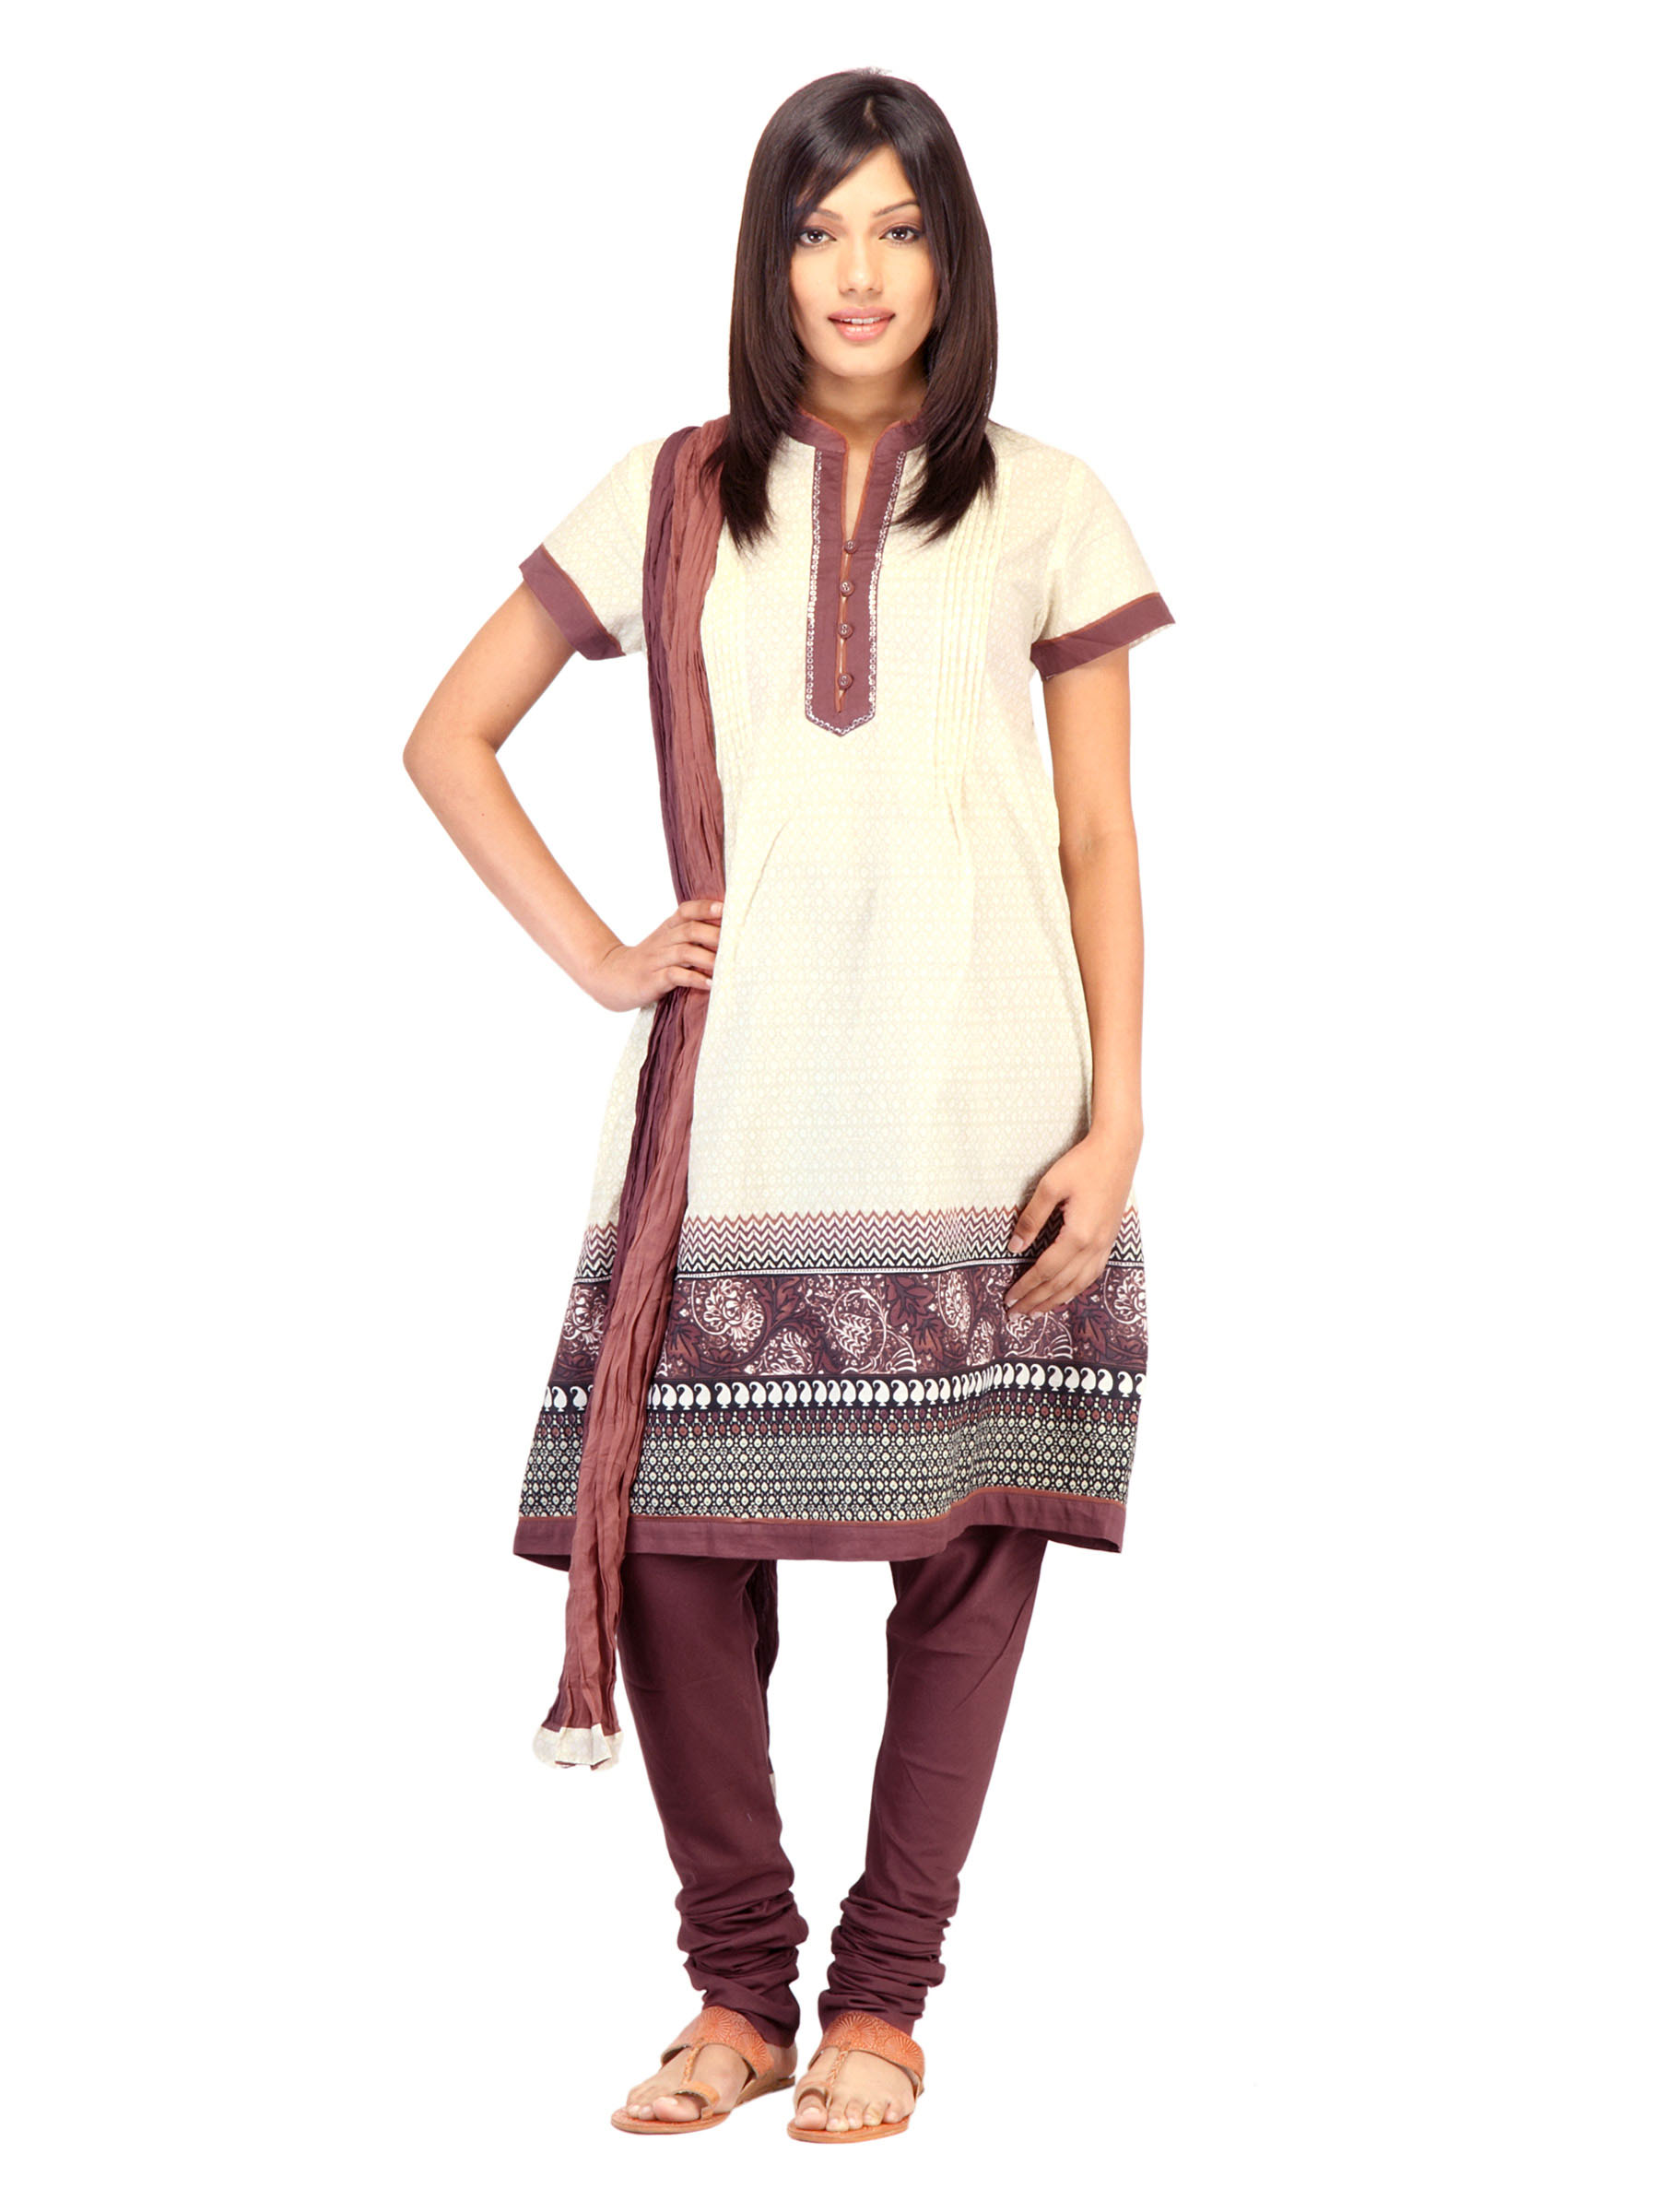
Biba Women Off-White & Brown Printed Churidar Kurta with Dupatta
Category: Apparel / Apparel Set / Kurta Sets
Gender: Women
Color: Off White
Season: Fall 2011
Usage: Ethnic